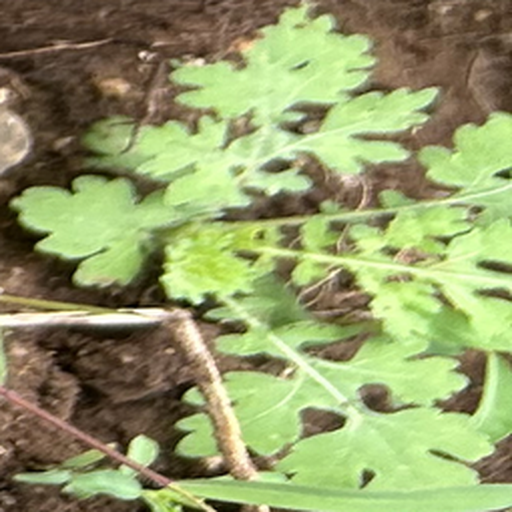
Weed species: Gajar_gavat_(Parthenium hysterophorus)